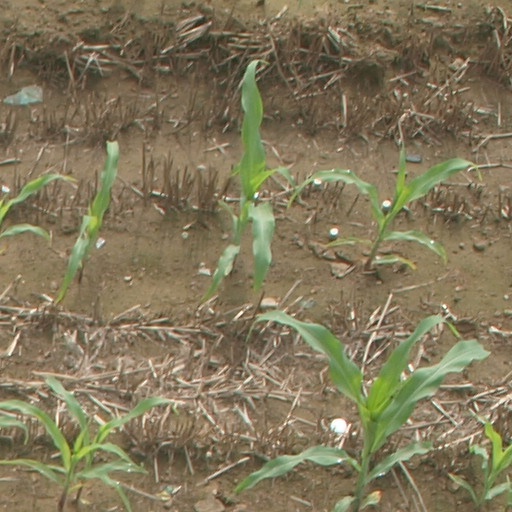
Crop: maize; corn